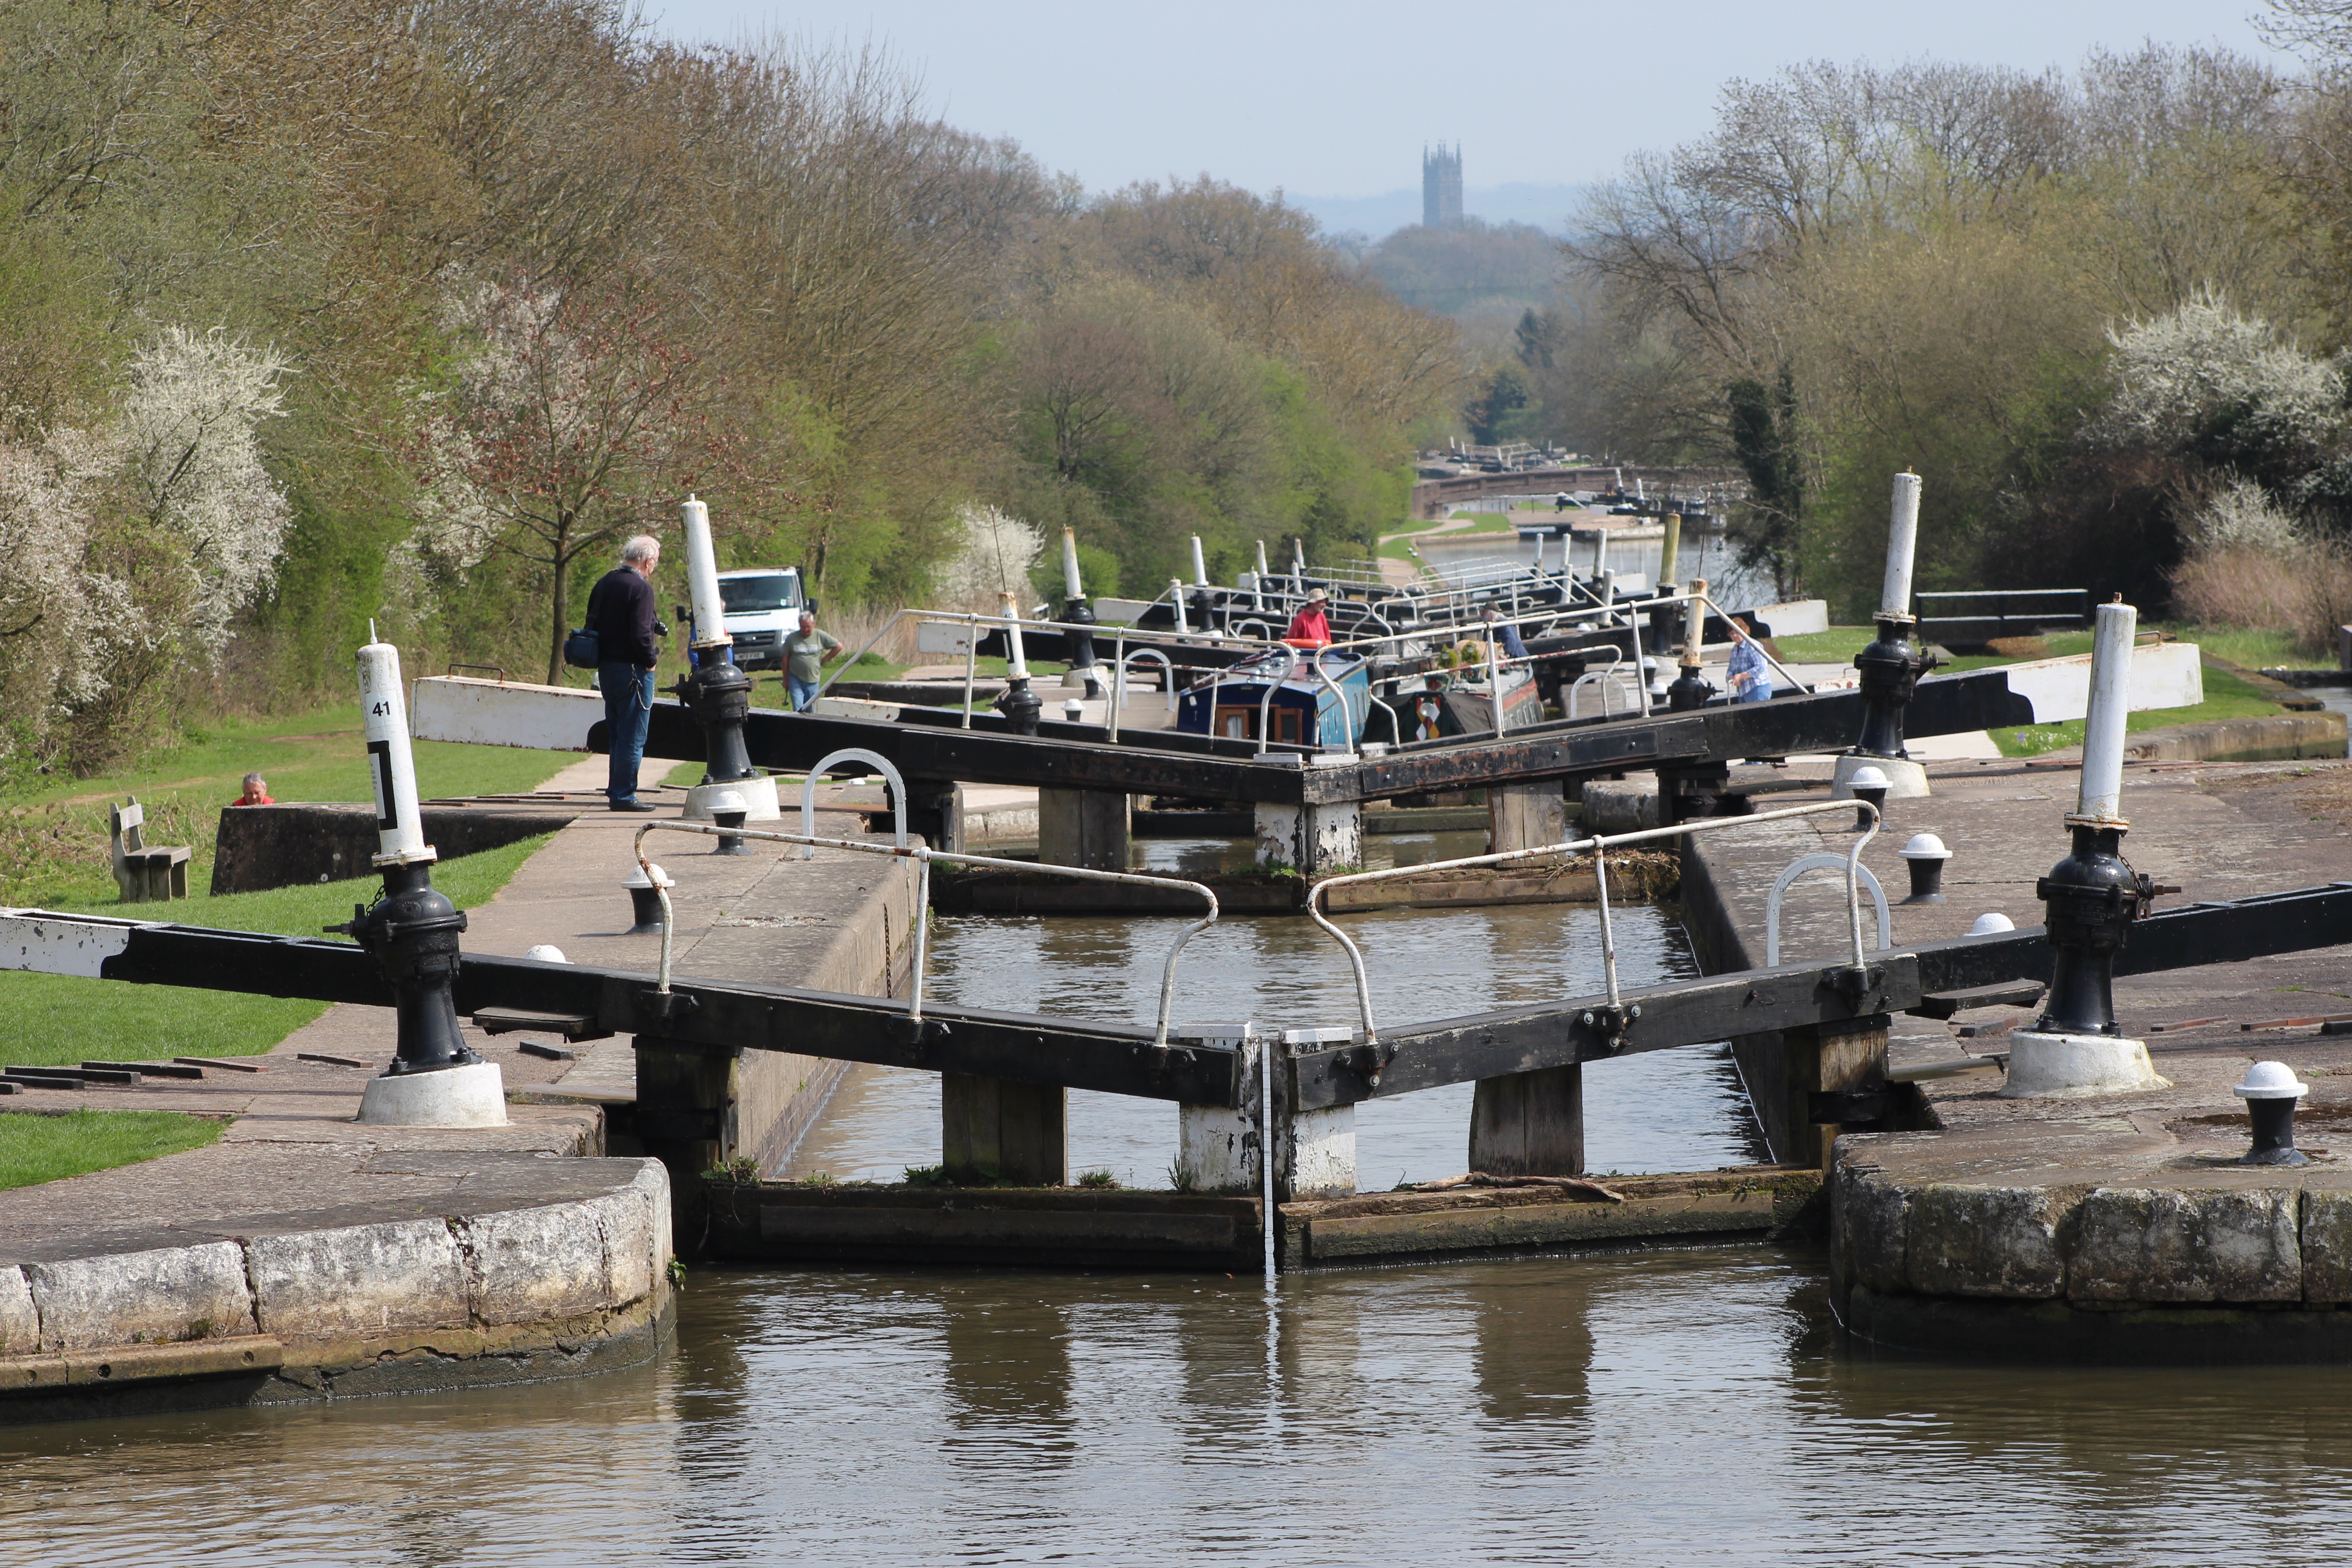
dock, boat, river, canal, vehicle, waterway, waterways, hatton locks